John Pearson (artist)

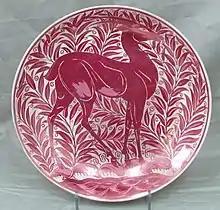
William De Morgan Antelope Charger in red lustre decorated by John Pearson

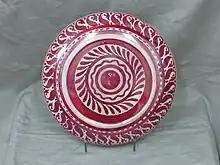
William De Morgan Antelope Charger in red lustre decorated by John Pearson - verso showing JP mark

John Pearson (1859 in Lambeth – 1930 in Canvey Island) (fl. 1885–1910) was a master craftsman of the Newlyn School and Guild of Handicrafts. He worked in copper and his style is described as arts and crafts / Modern Style (British Art Nouveau style).